Frank Crean

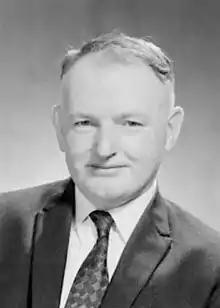
Crean in 1962

In 1945 Crean was elected to the Victorian Legislative Assembly, but was defeated in 1947. He was re-elected in 1949. He quit state politics in 1951, to stand for the safe Labor seat of Melbourne Ports in the House of Representatives. In Canberra, Crean advanced rapidly, since he was one of the few Labor members with formal qualifications in economics. Elected to the Opposition front-bench in 1956, he became, in effect, shadow Treasurer (although Labor did not have a formal shadow ministry until 1969). This position he held for 16 years. During the 1960s Crean was sometimes considered as a possible party leader, but his rather plodding public image meant that he was overtaken by Gough Whitlam, who became leader in 1967. When Whitlam finally led Labor to office at the 1972 election, Crean became Treasurer, although Whitlam had no real confidence in him. Crean's tenure coincided with the onset of high inflation and rising unemployment. He did not trust the orthodox economic advice he was getting from the Treasury, but he lacked the authority to challenge it. The leader of the Labor Left, Jim Cairns, attacked Crean's policies in the Cabinet, and in December 1974 Whitlam gave Cairns the Treasury and moved Crean to the Trade portfolio.